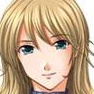
Portrait style: Anime Portrait